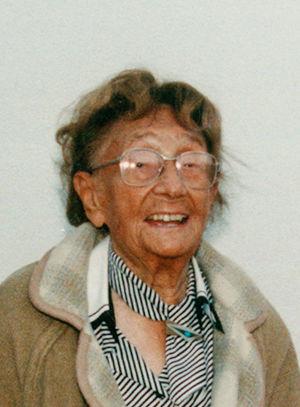
Margarete Schütte-Lihotzky est la première architecte autrichienne. Militante anti-nazie, elle est principalement connue pour la conception de la Frankfurt Kitchen, la première cuisine moderne.